Tada-U

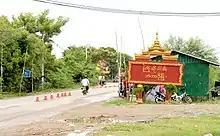
Street of Tada-U

Tada-U is a town in central Myanmar about from the provincial capital of Mandalay and is the principal town of Tada-U Township and Tada-U District.